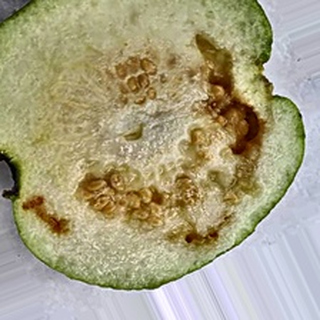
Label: guava_fruit_fly